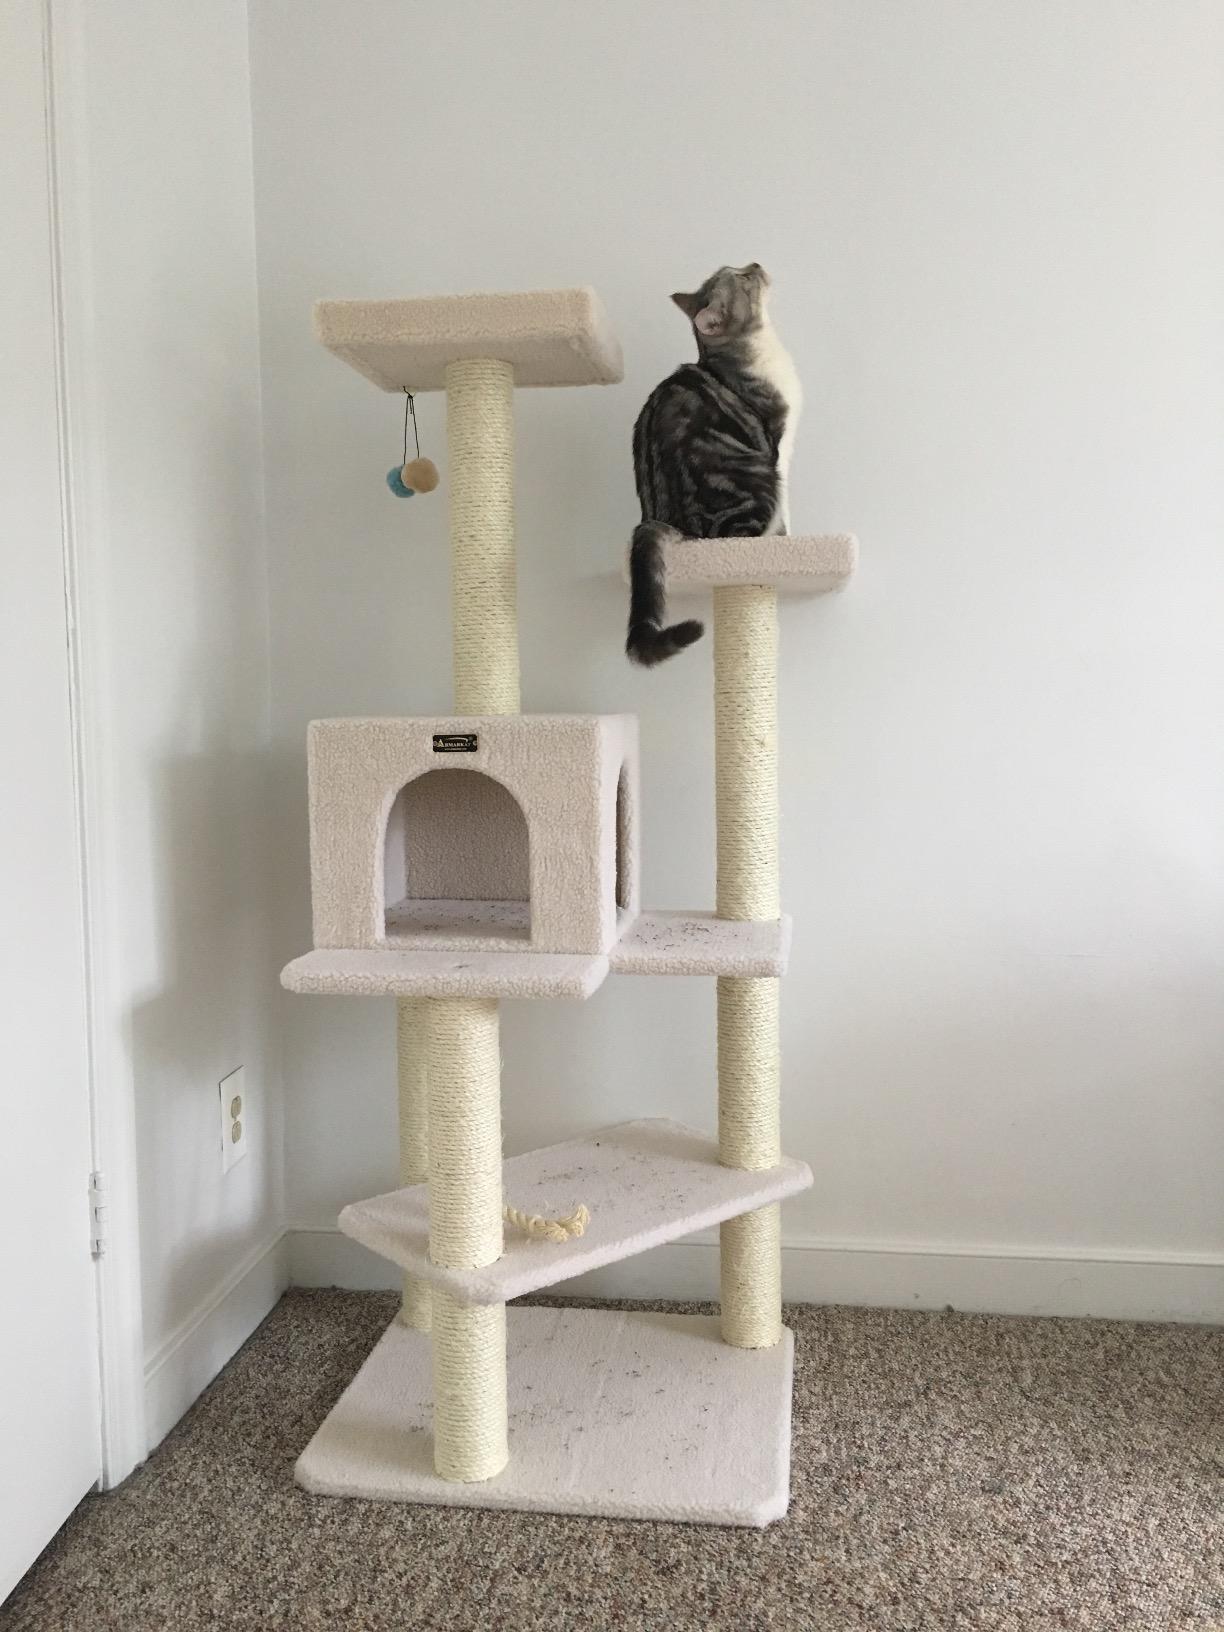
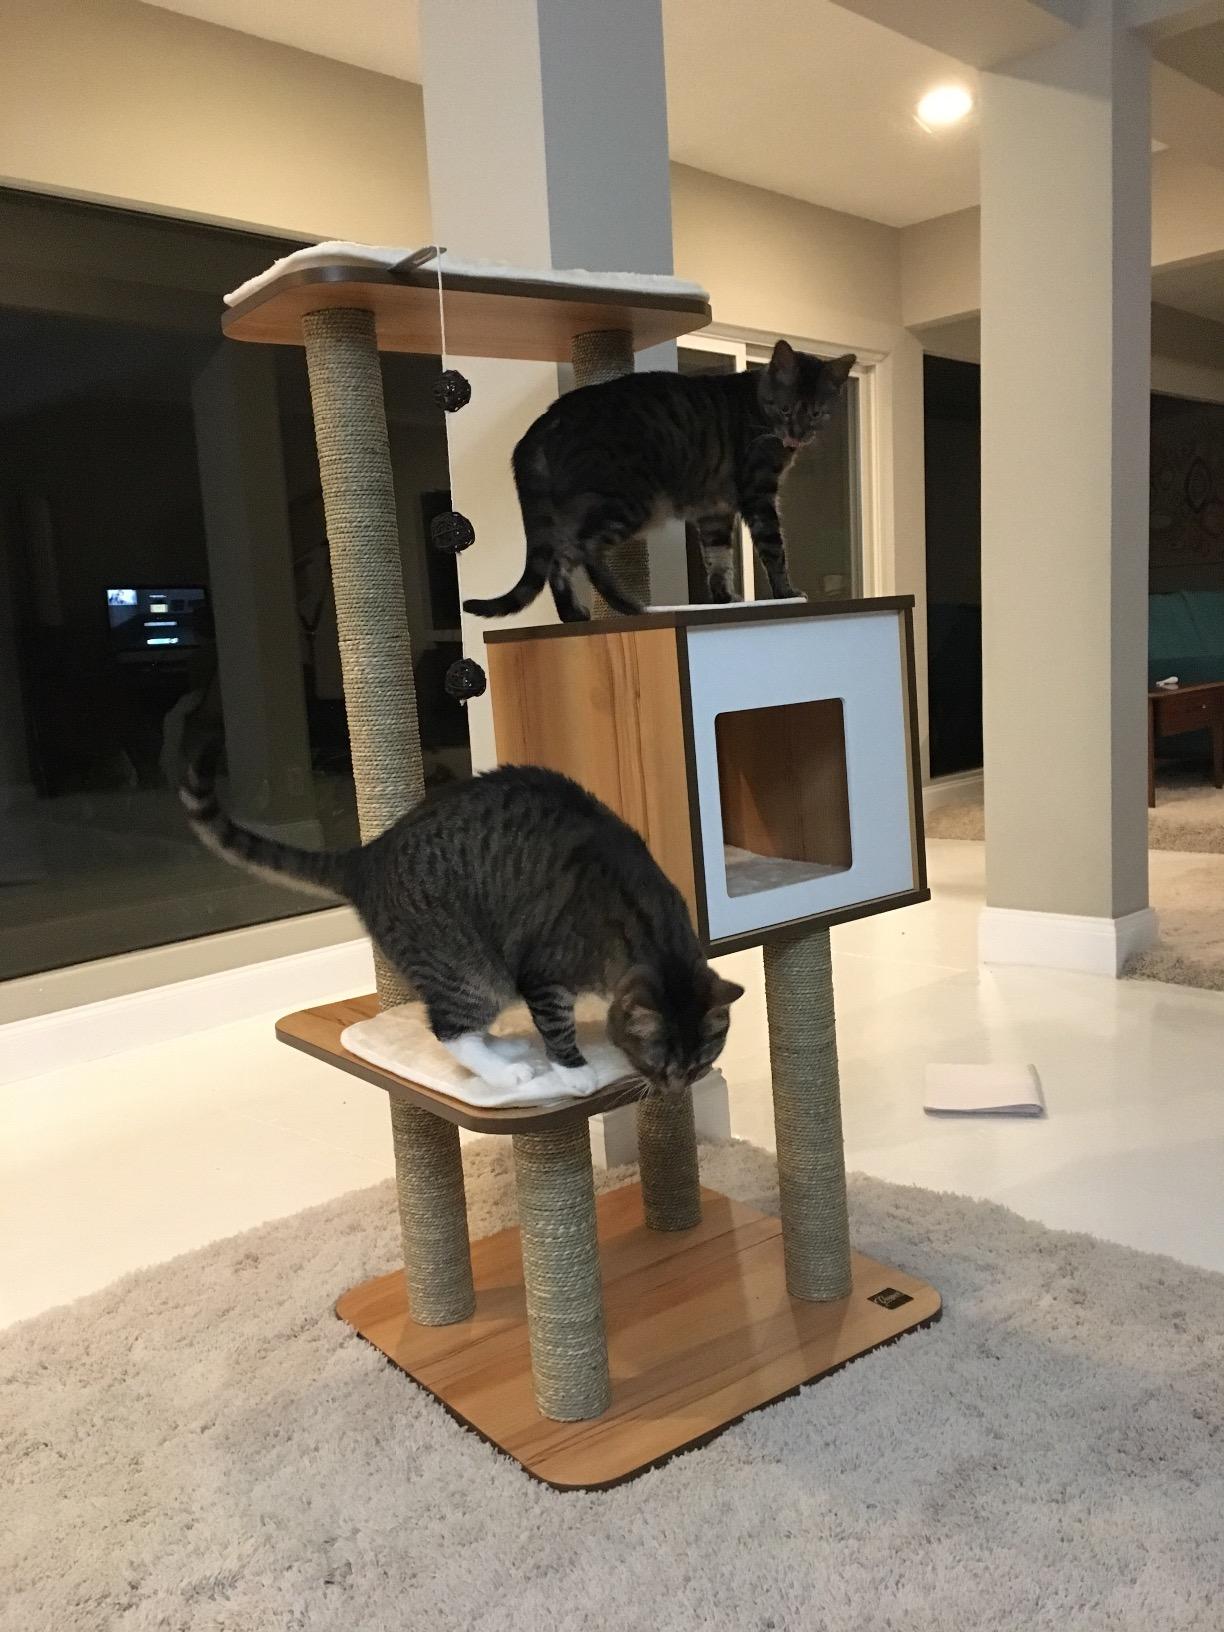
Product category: items_cat tree
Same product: no